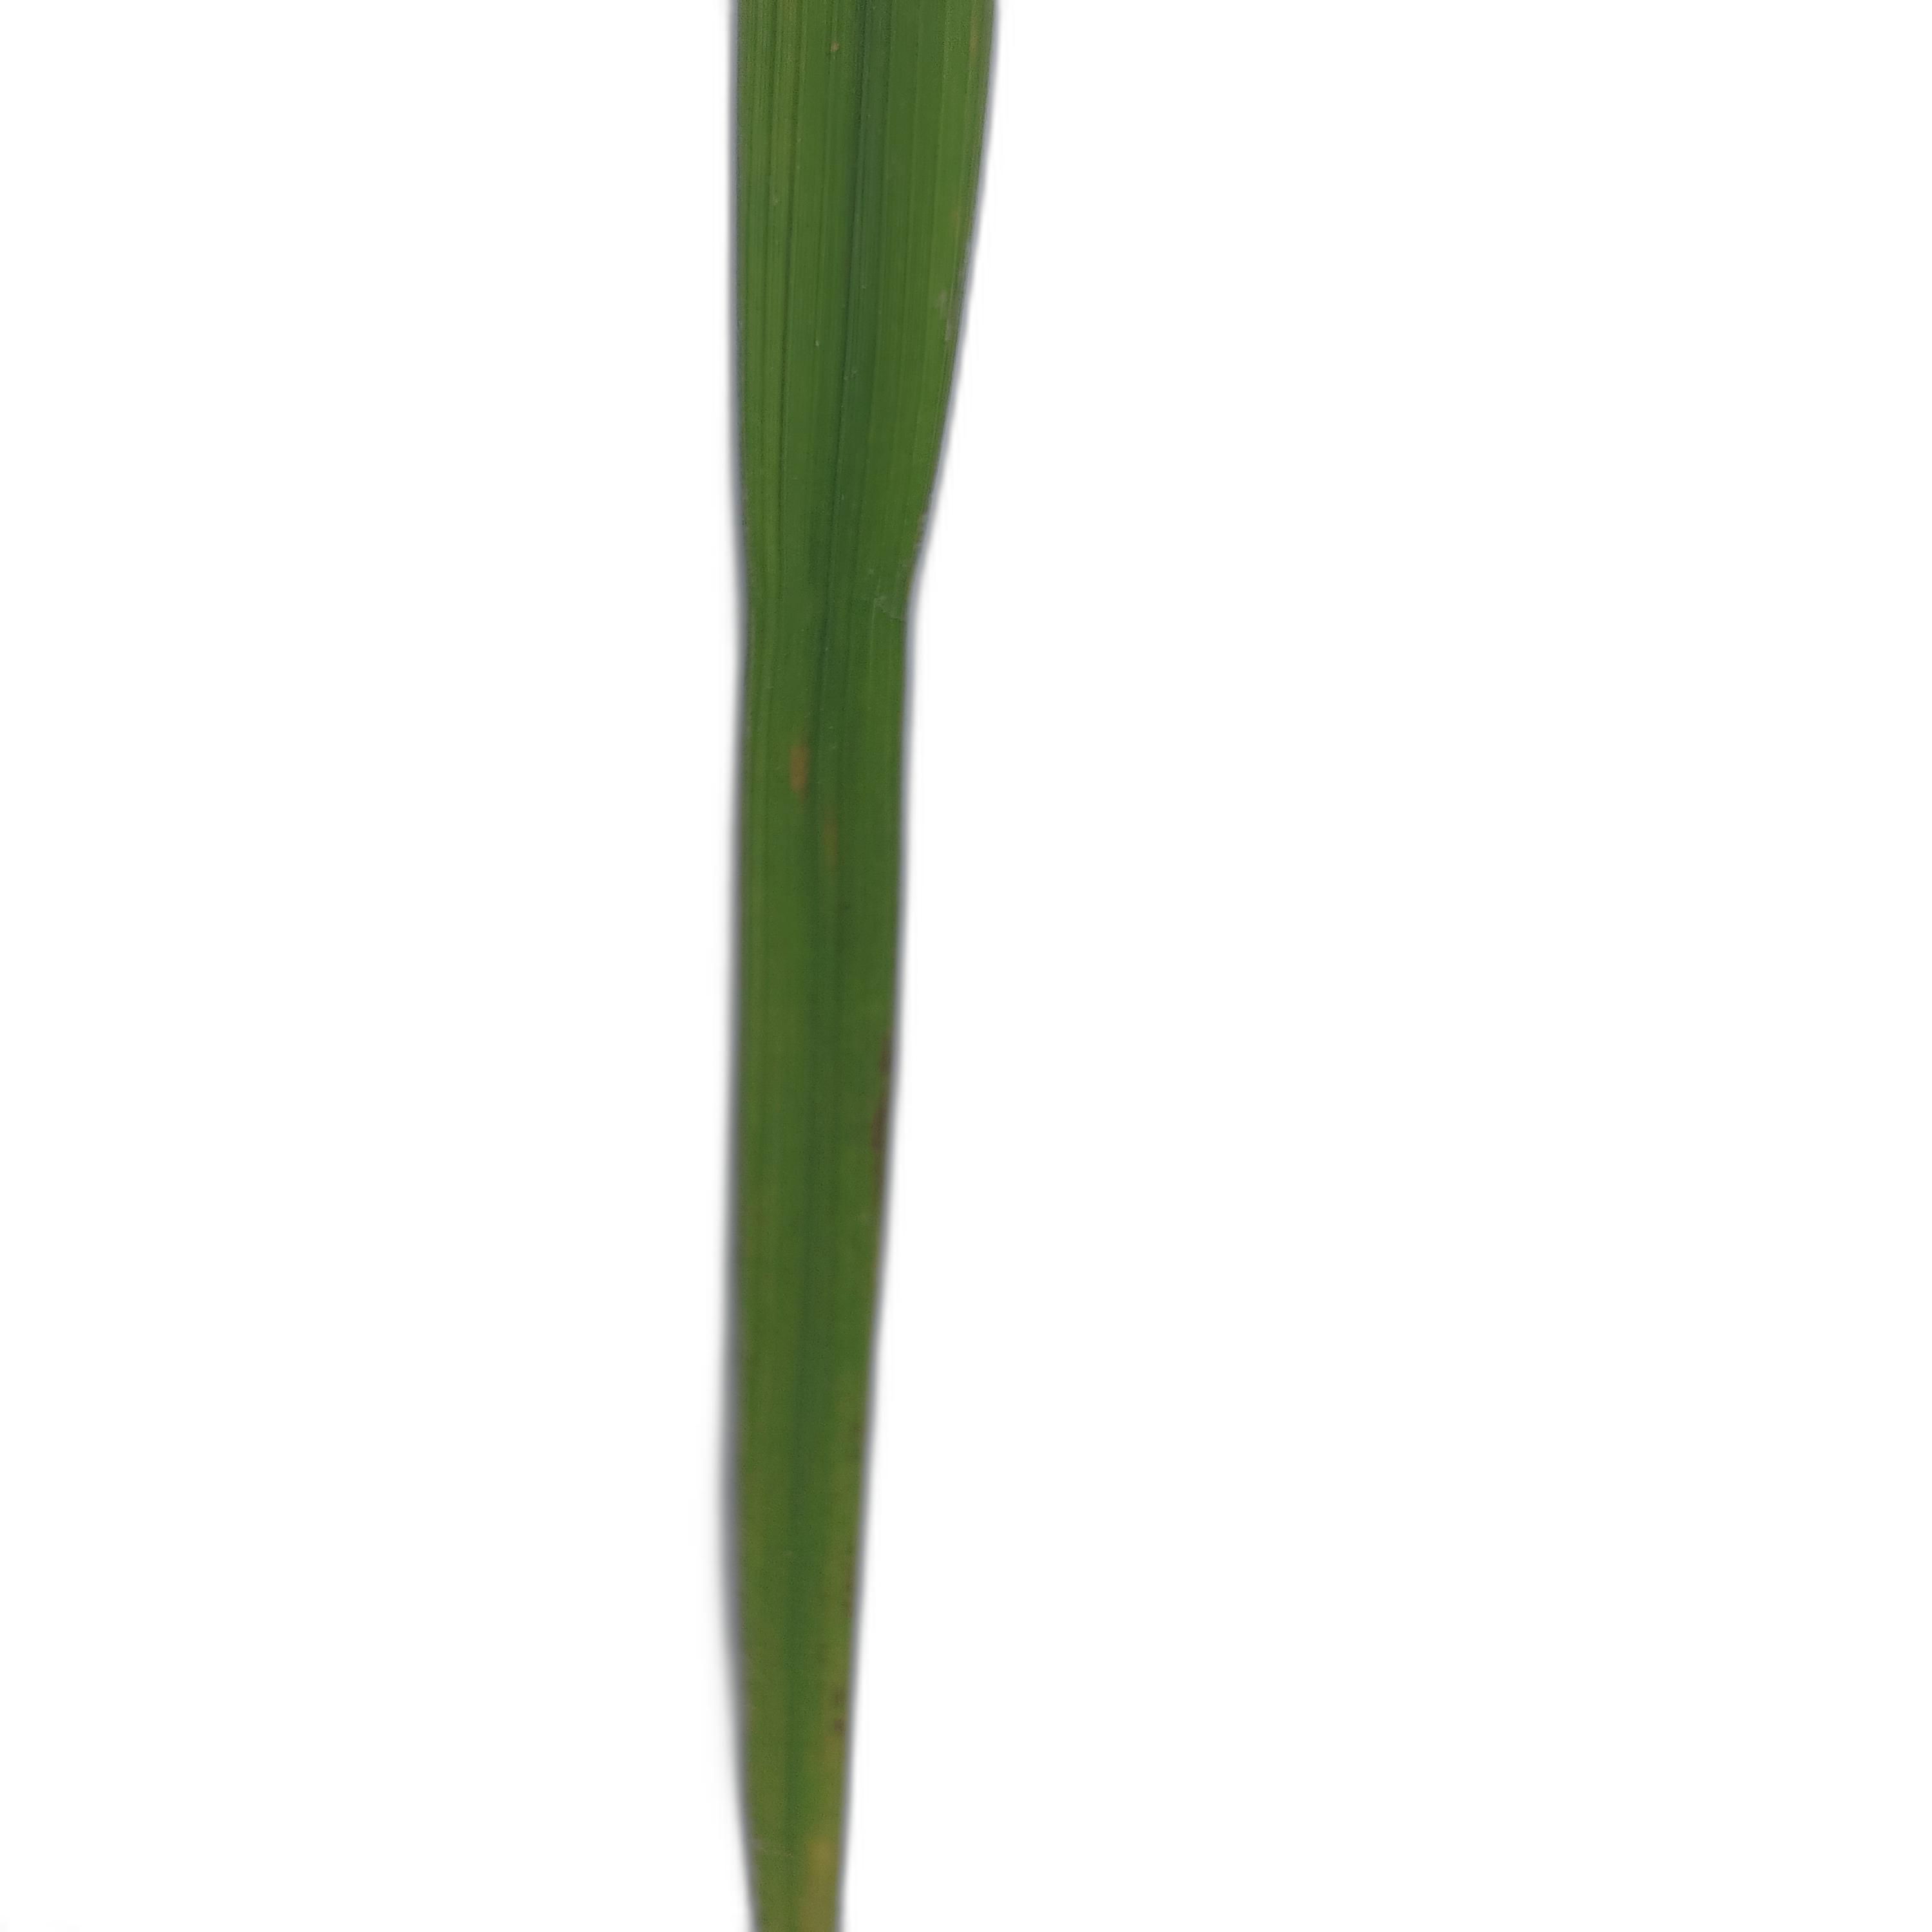
Label: Healthy